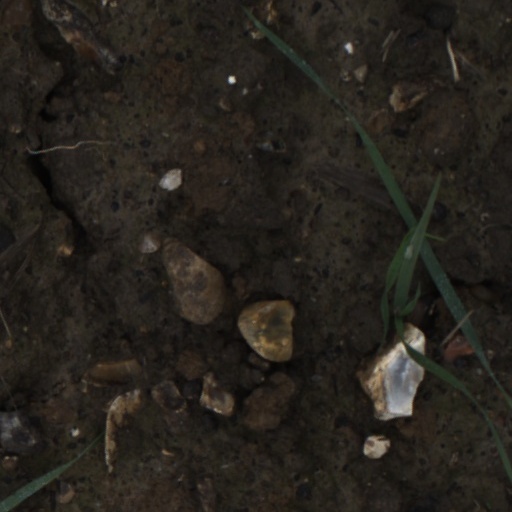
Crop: wheat